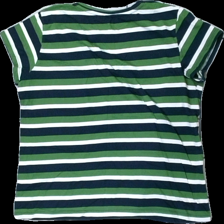
View: back
Type: T-shirt
Category: Ladies
Brand: Missing
Colors: White, Green, Black
Material: 100% cotton
Pattern: Striped
Cut: Regular
Size: M
Season: All
Damage location: middle center
Damage 2 location: top right
Damage 3 location: bottom center
Price range: 50-100
Recommended usage: Reuse
Description: randig t-shirt